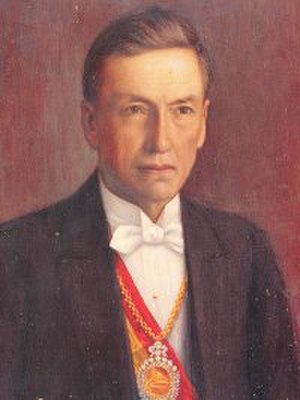
Bolivias præsidenter / Liste over Bolivias præsidenter
Bolivias præsident, er statsoverhoved og regeringsleder i Bolivia. I henhold til den nuværende forfatning vælges præsidenten ved valg for en fem-årig periode.